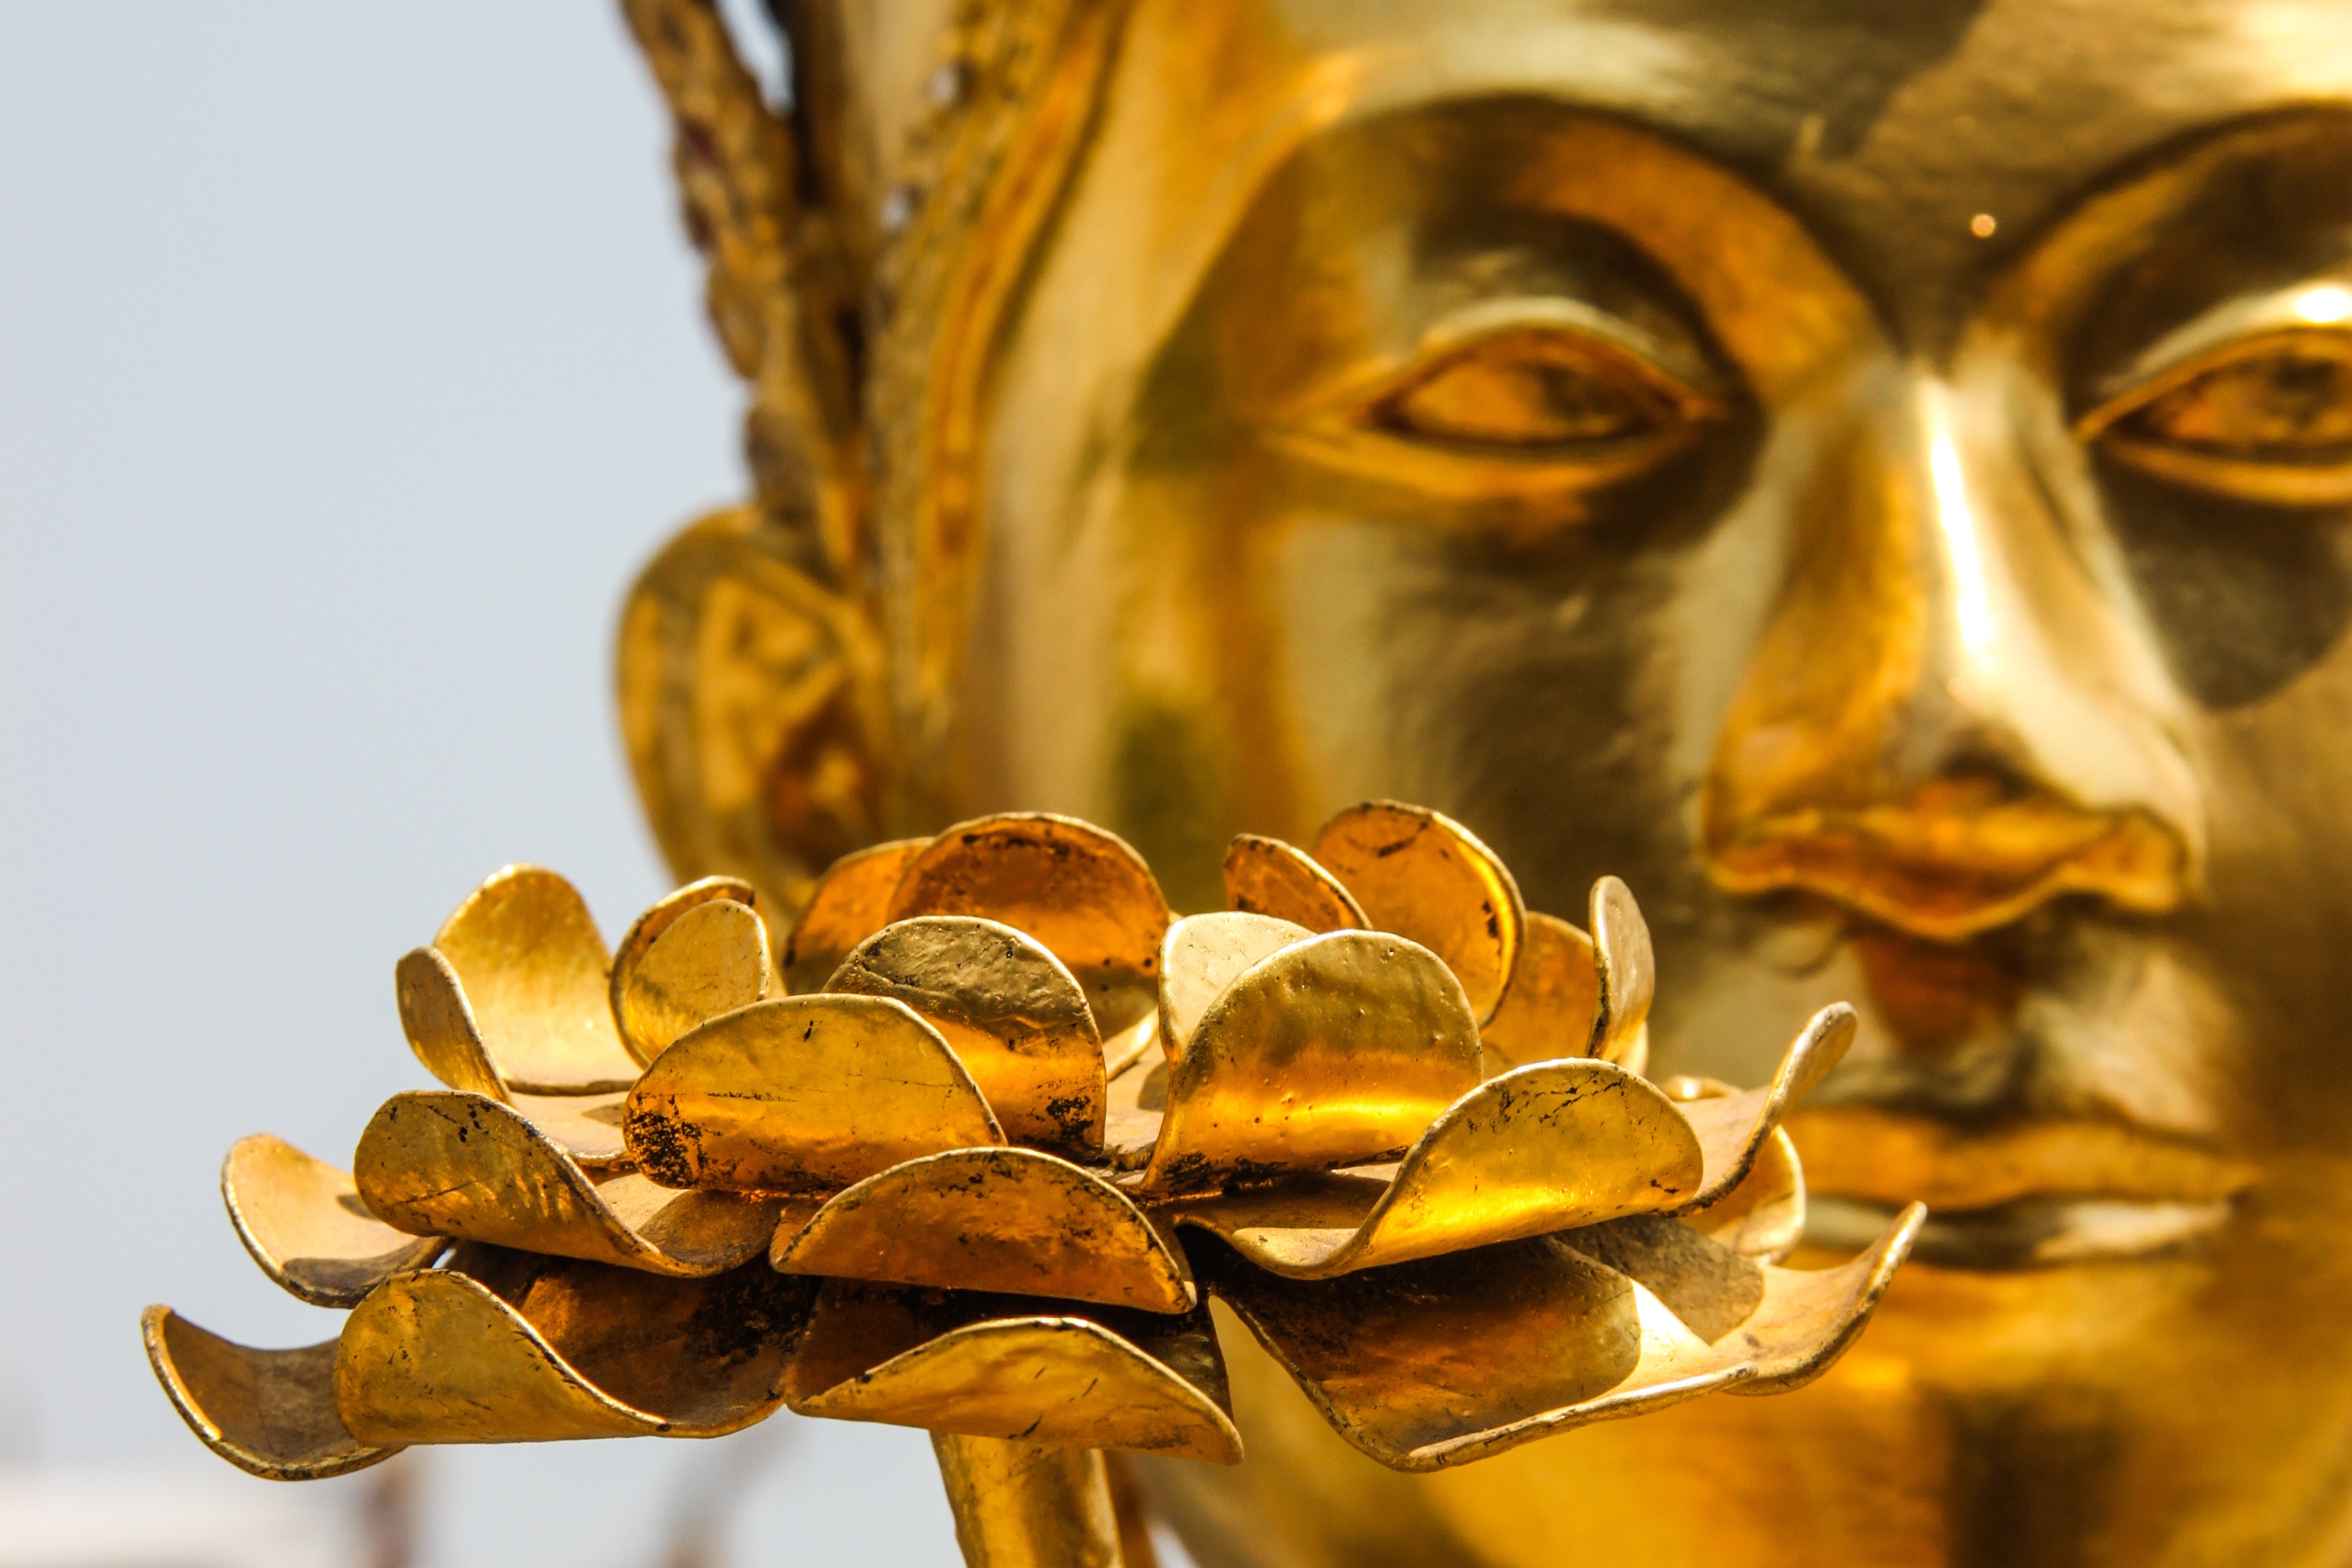
metal, close up, gold, macro photography